Sinait

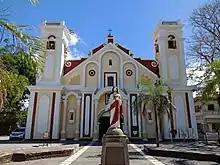
The Basilica of Saint Nicholas de Tolentino of Sinait.

As major producer of Garlic, Sinait is also known as the Garlic Center of the North.